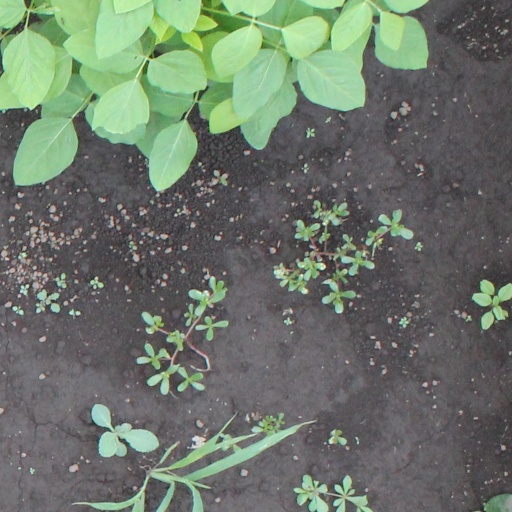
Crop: soybean